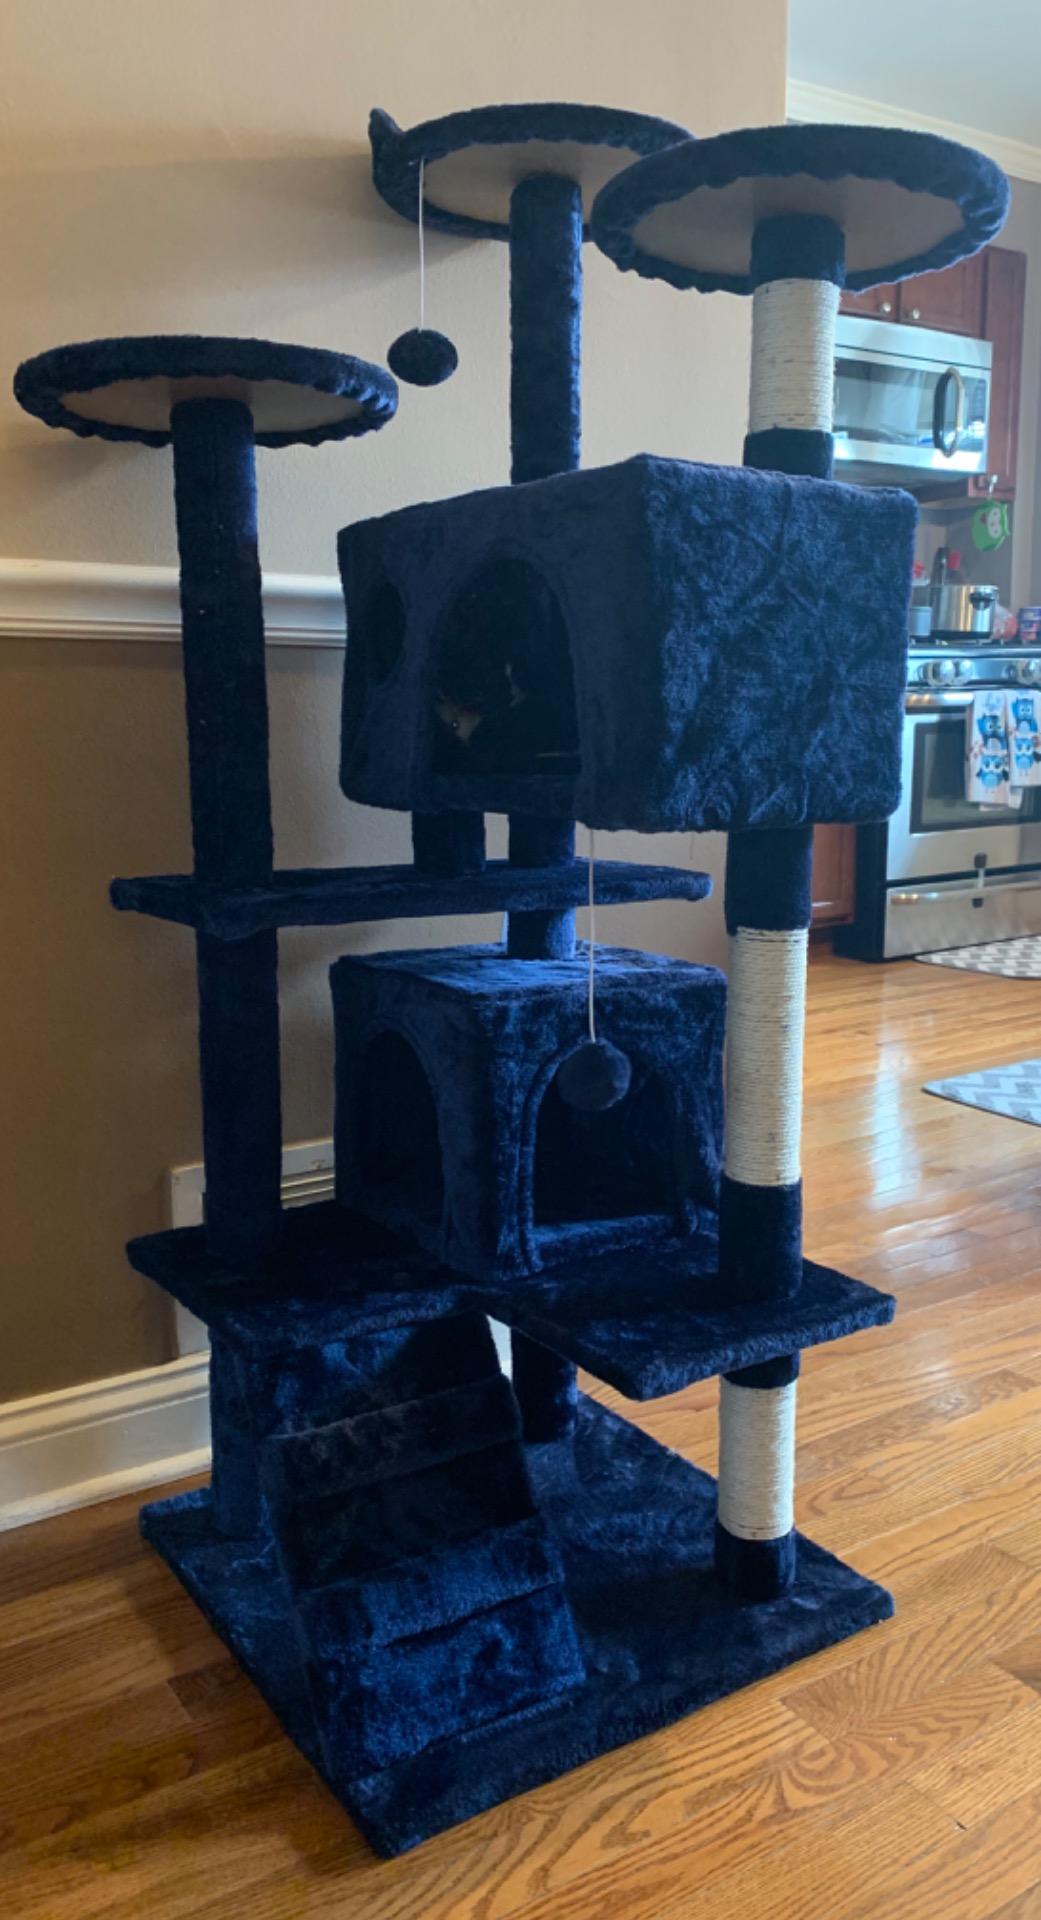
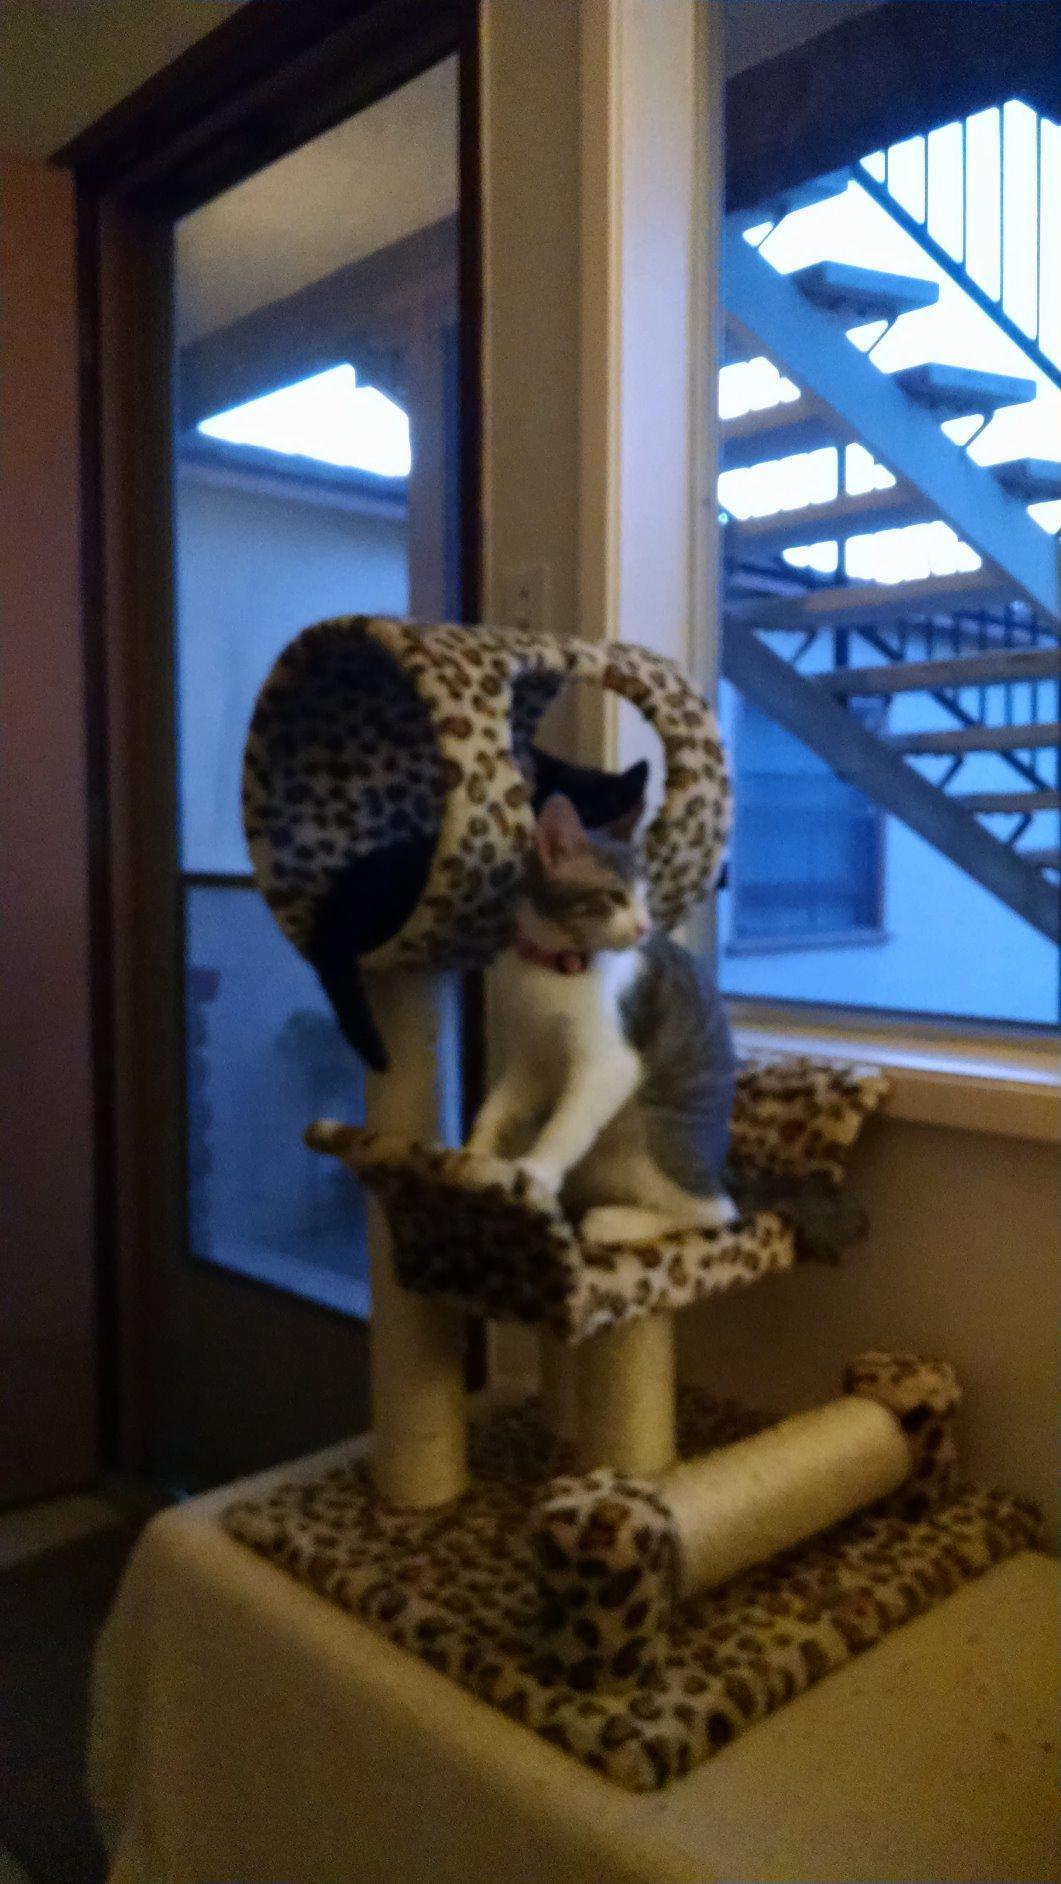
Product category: items_cat tree
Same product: no